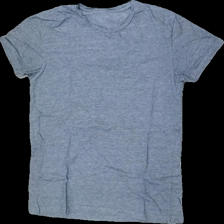
View: front
Type: T-shirt
Category: Ladies
Brand: Missing
Colors: Blue, White
Material: 100% Cotton
Pattern: Striped
Cut: Regular, C-collar
Price range: 50-100
Recommended usage: Reuse
Description: blue and white striped t-shirt